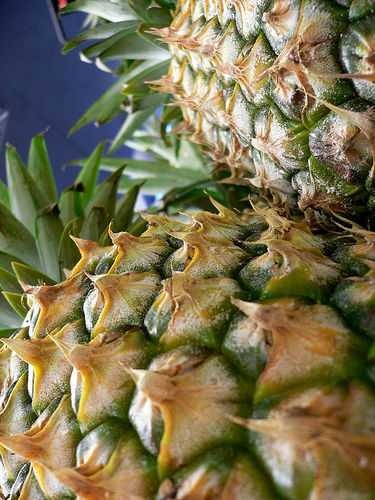
Label: Pineapple